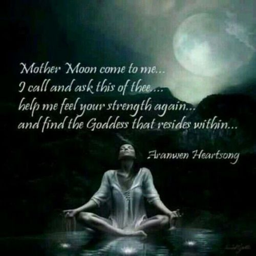
the full moon came into view last night / this morning and i watched her with held breath .